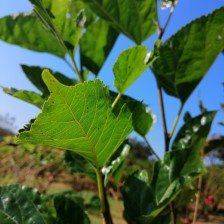
Variety: BlackOodTurkey